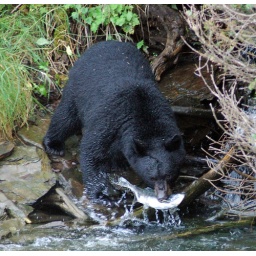
We saw this black bear catch (and devour) three fish in about five minutes outside Valdez.